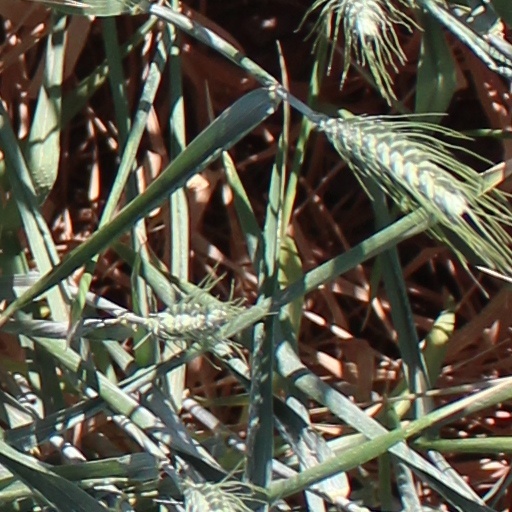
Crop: wheat